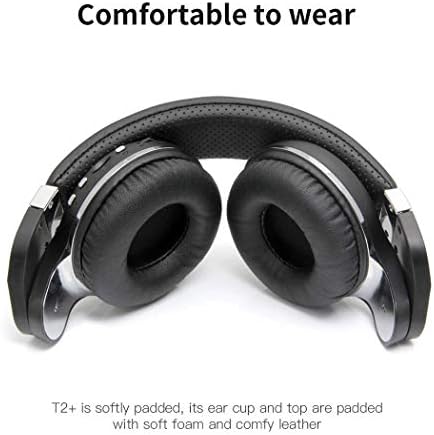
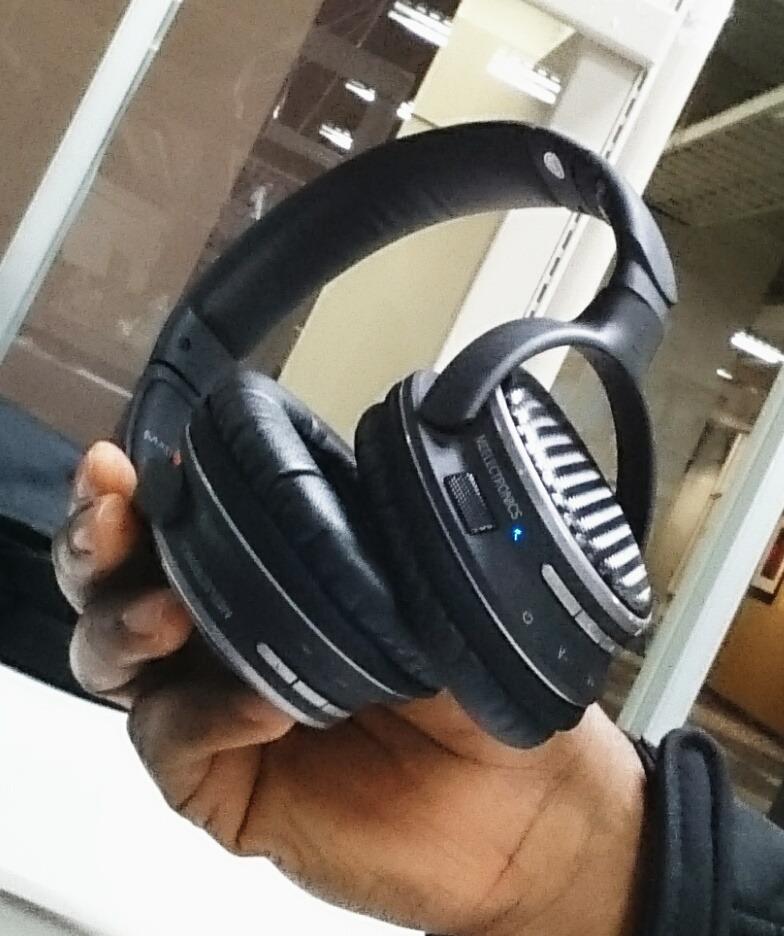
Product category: headphones
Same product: no